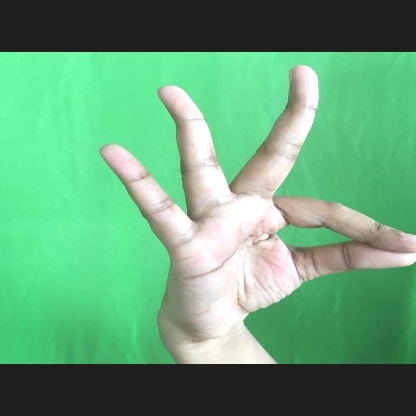
Mudra: Hamsasyam